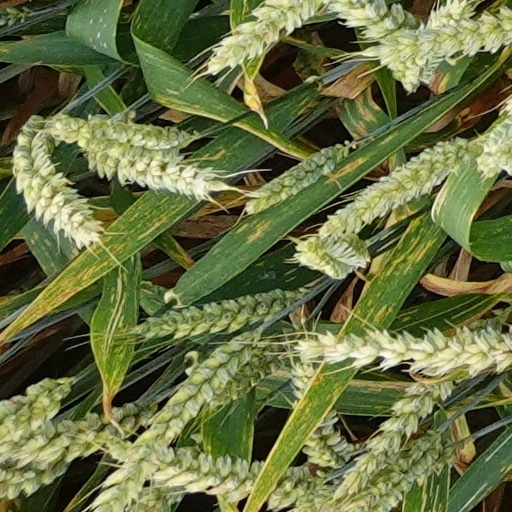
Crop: wheat